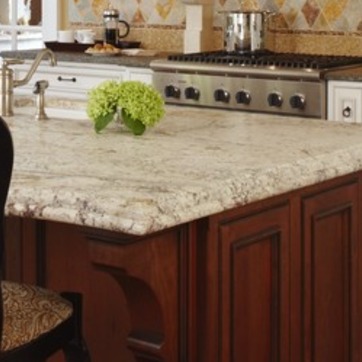
Material: polishedstone